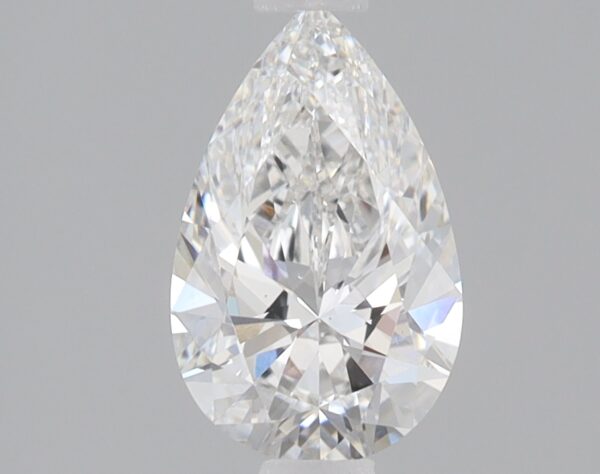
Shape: pear
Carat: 0.9
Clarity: VS2
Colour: E
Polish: EX
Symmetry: VG
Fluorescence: NONE
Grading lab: IGI
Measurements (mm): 8.63 x 5.39 x 3.33